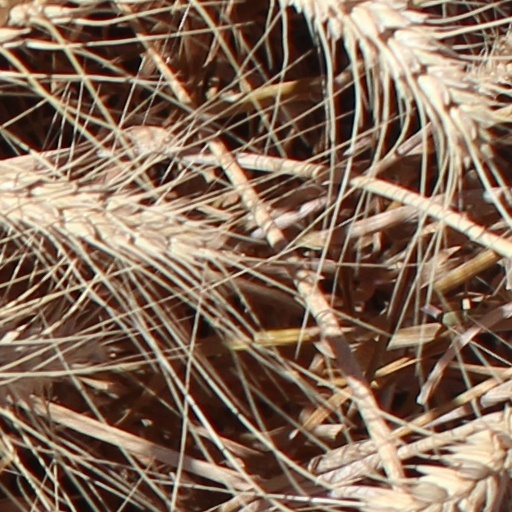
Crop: wheat